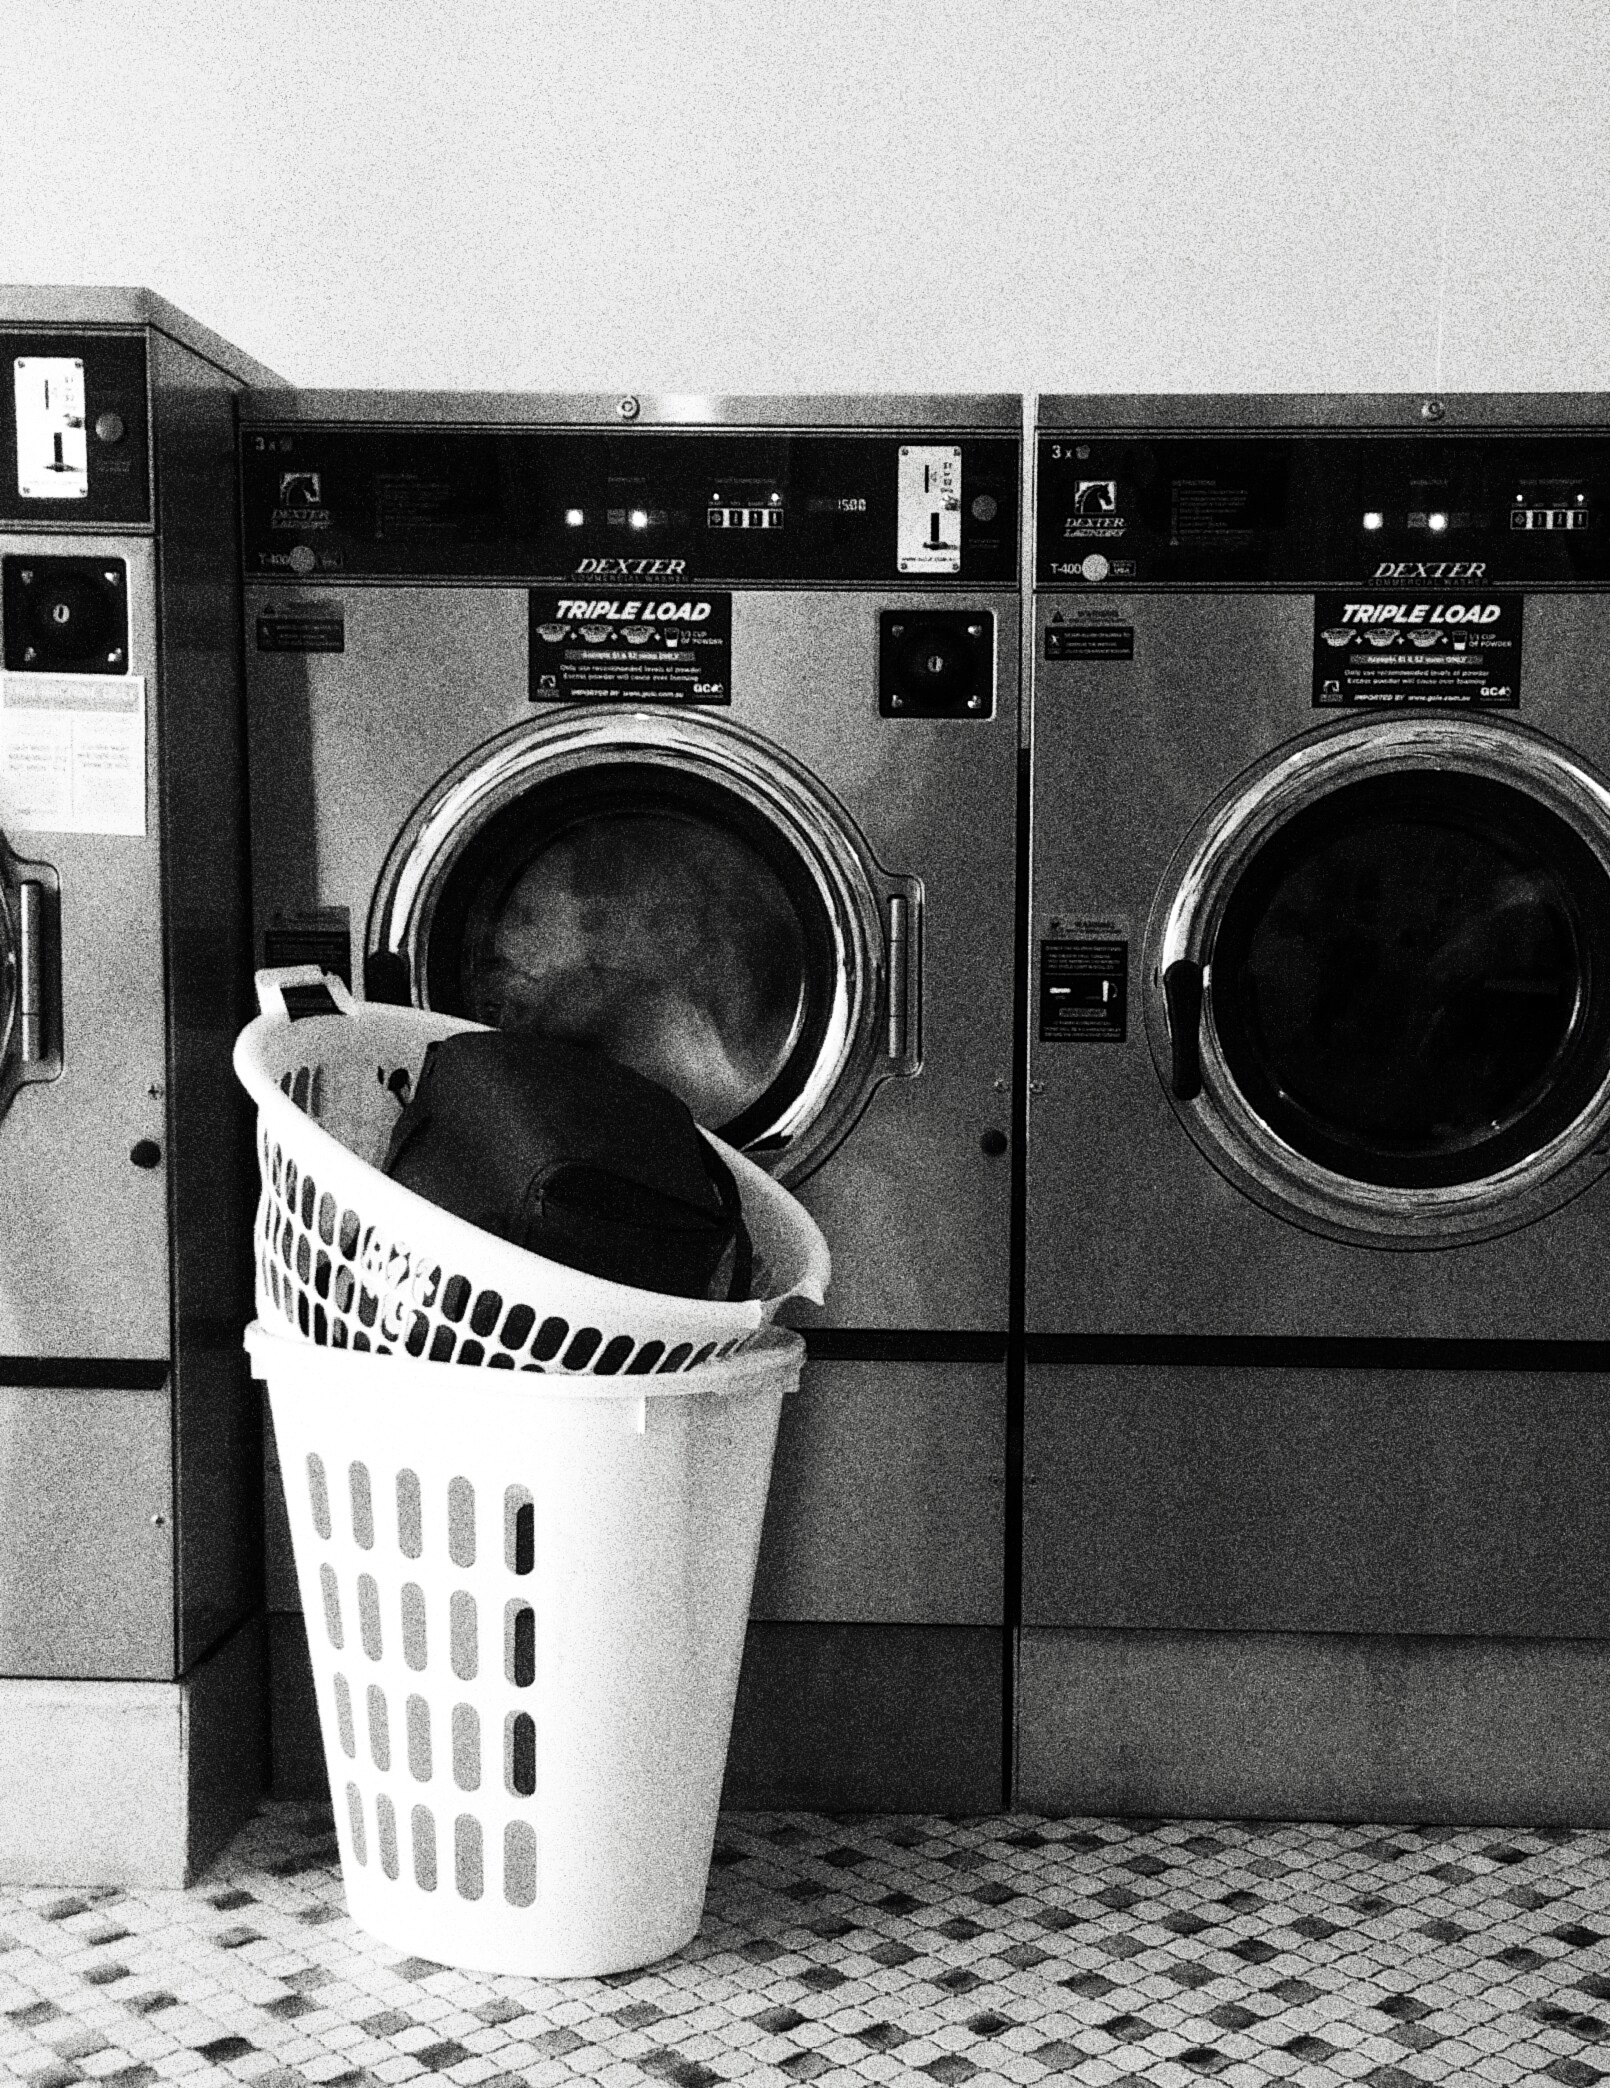
black and white, white, black, monochrome, laundry, laundromat, launderette, electronics, monochrome photography, washing machines, laundry baskets